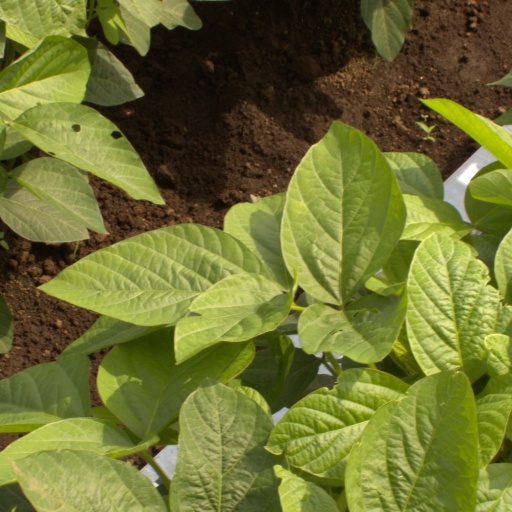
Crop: soybean